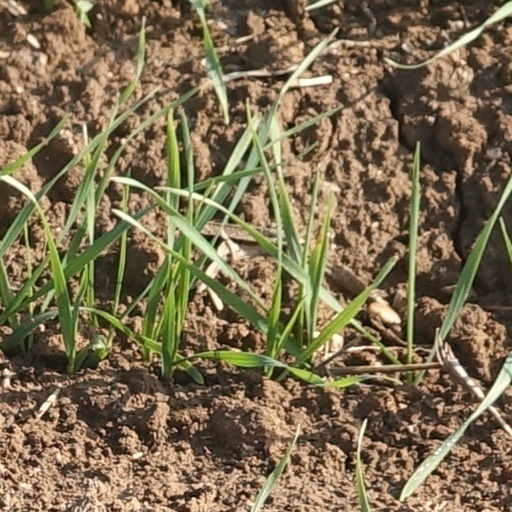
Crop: wheat